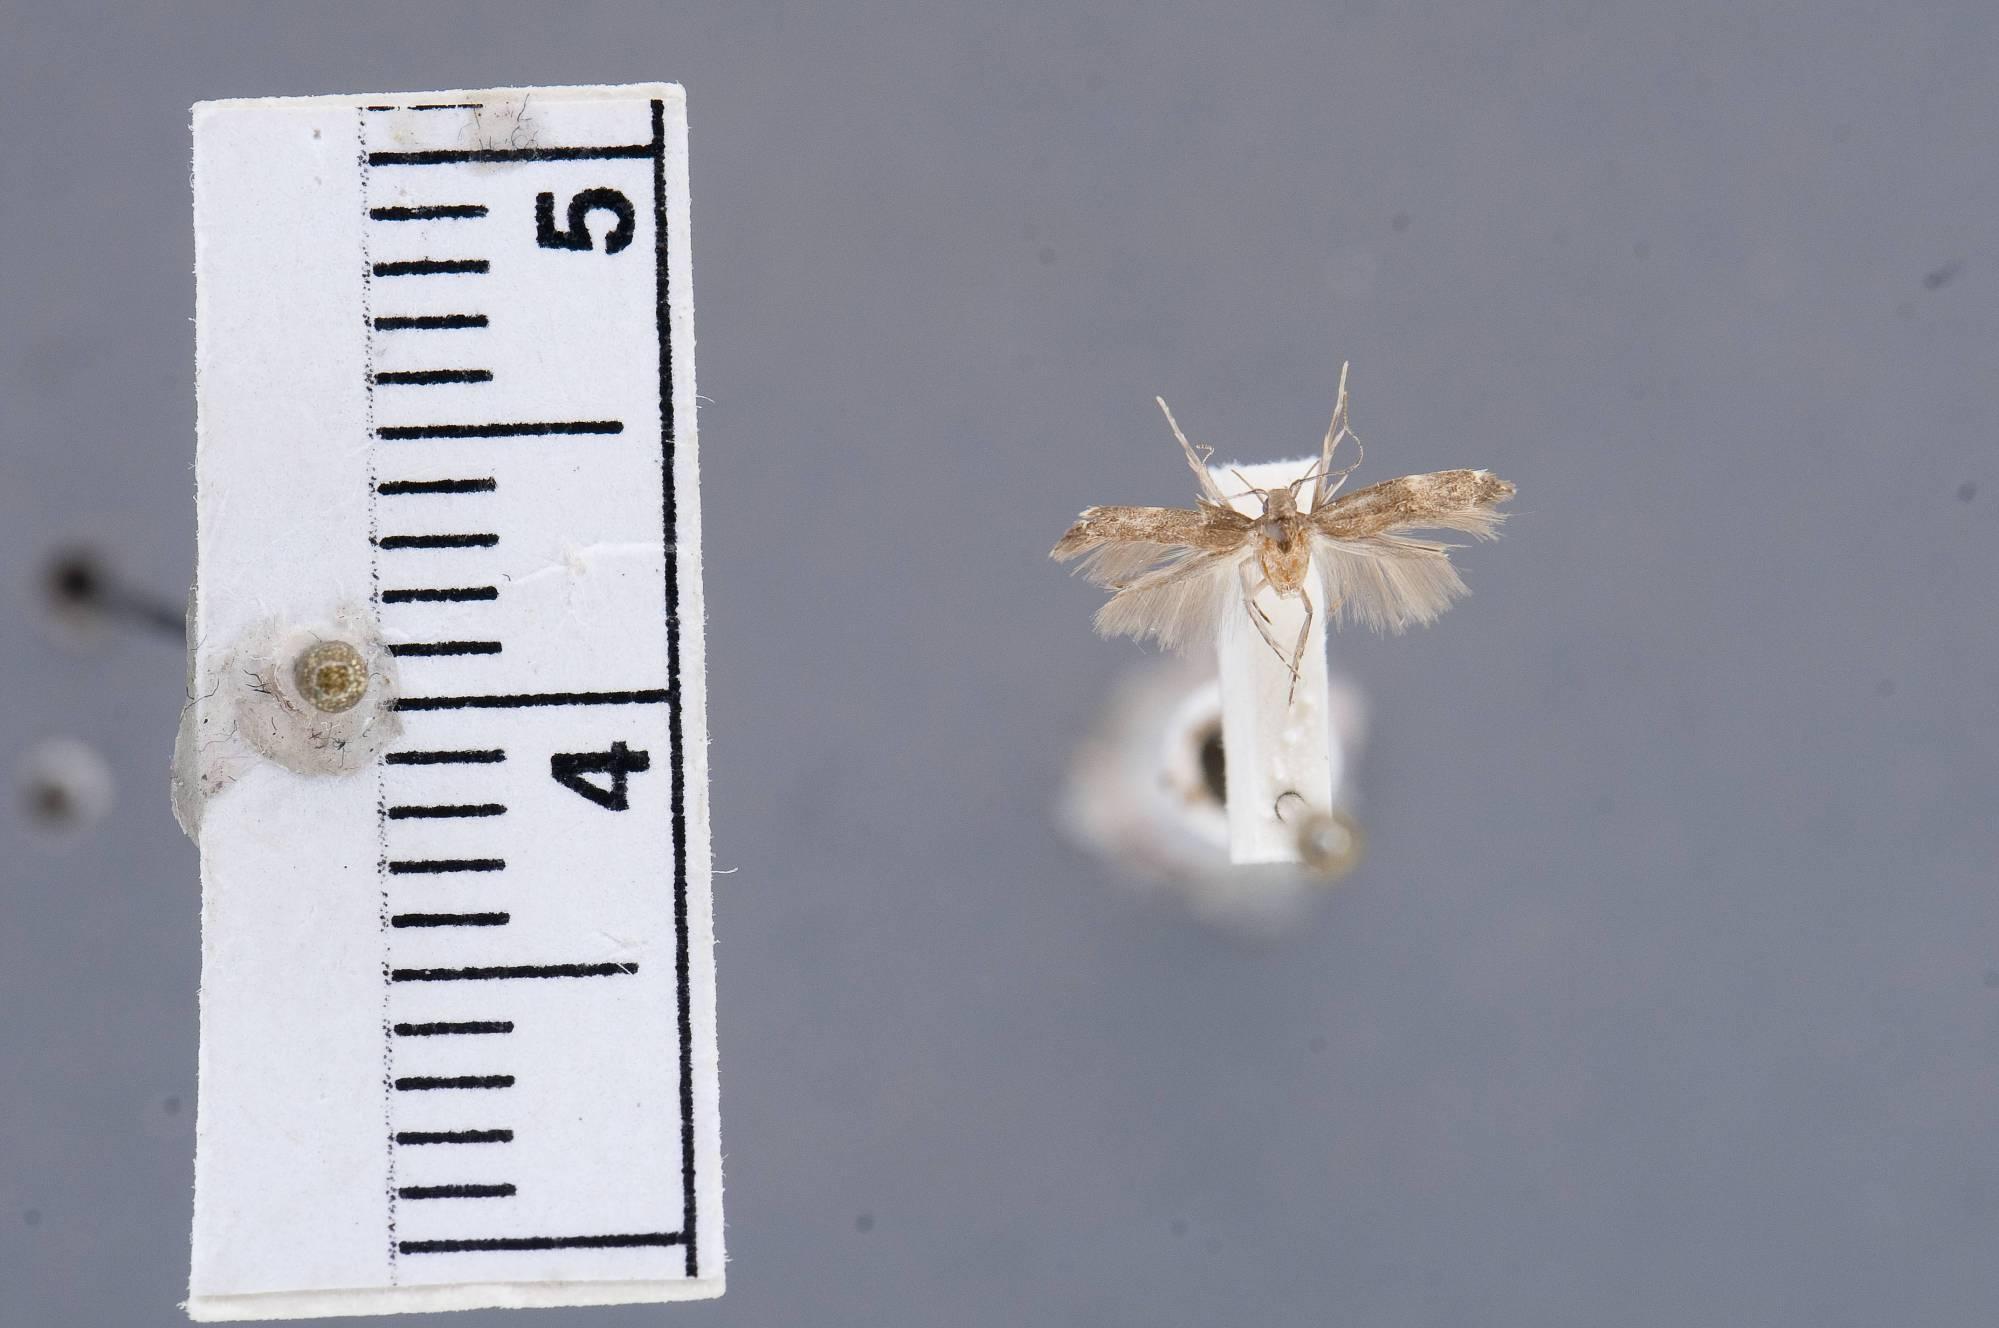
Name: Semolina leucotricha
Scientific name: Semolina leucotricha Clarke, 1971
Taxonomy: Animalia, Arthropoda, Insecta, Lepidoptera, Glossata, Cosmopterigidae, Cosmopteriginae
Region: J. F. Clarke
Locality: Rapa Island, Haurei, Austral Islands, French Polynesia, France
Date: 29 Oct 1963